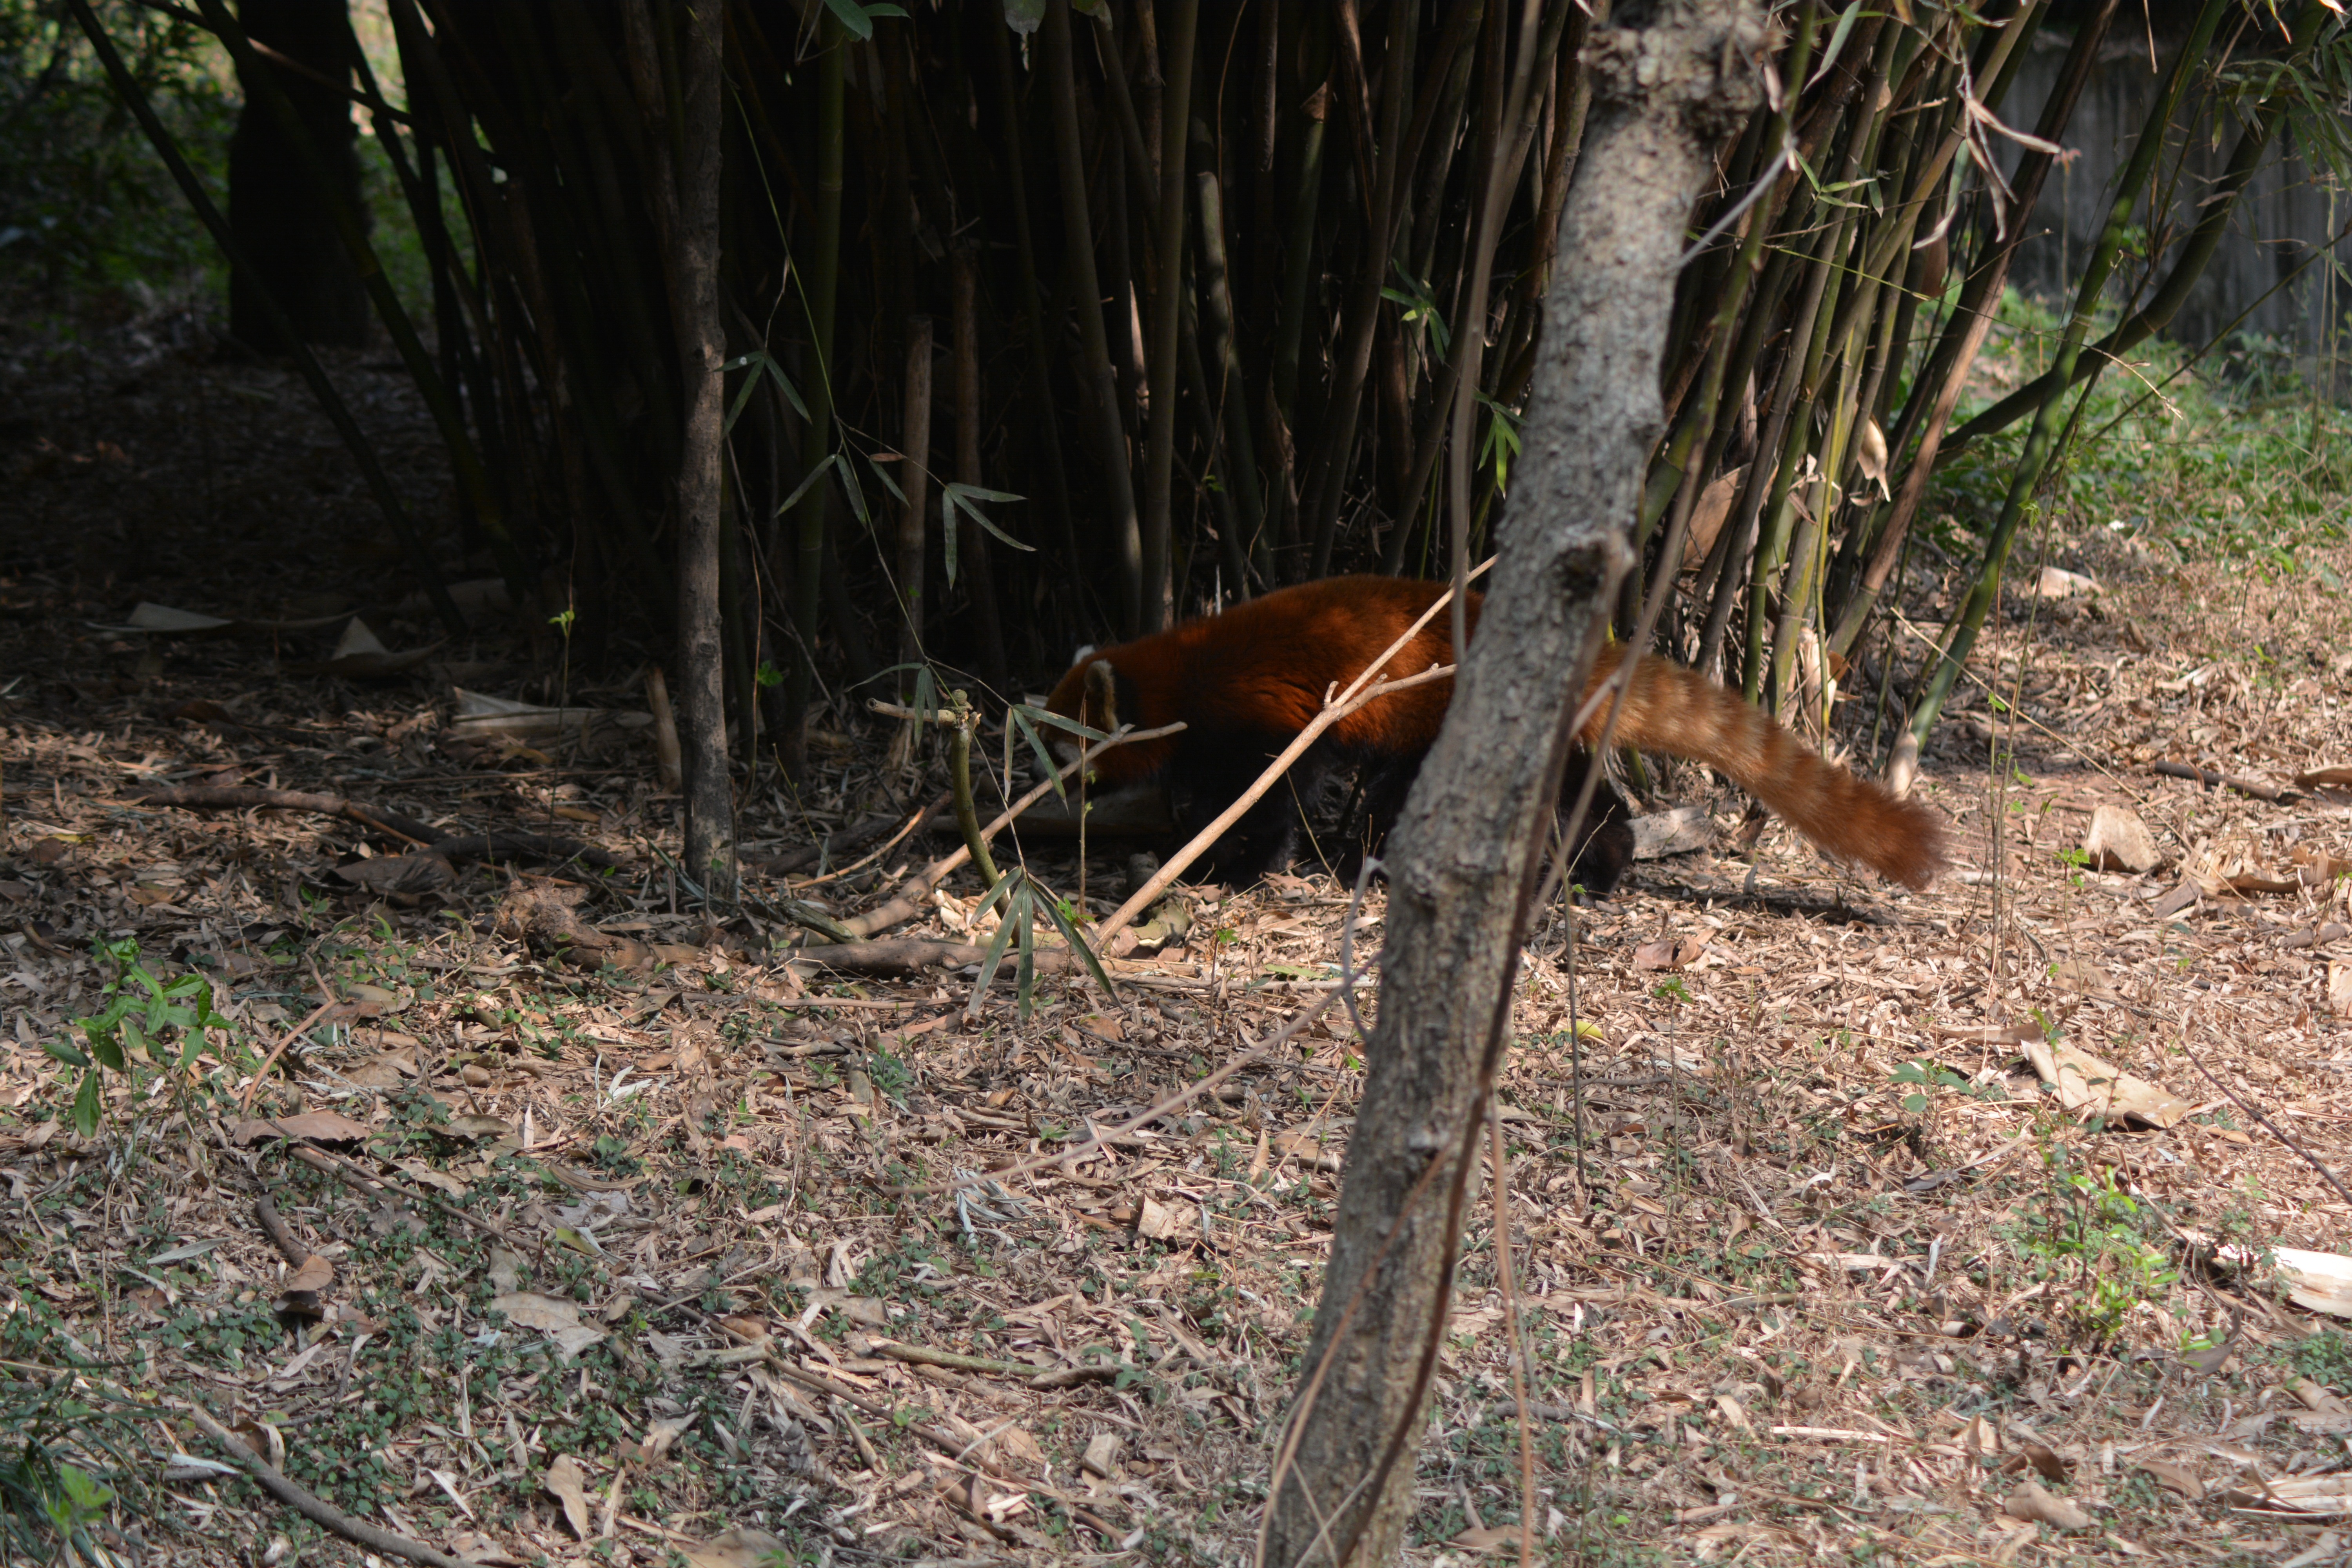
tree, forest, wood, wildlife, jungle, fauna, woodland, habitat